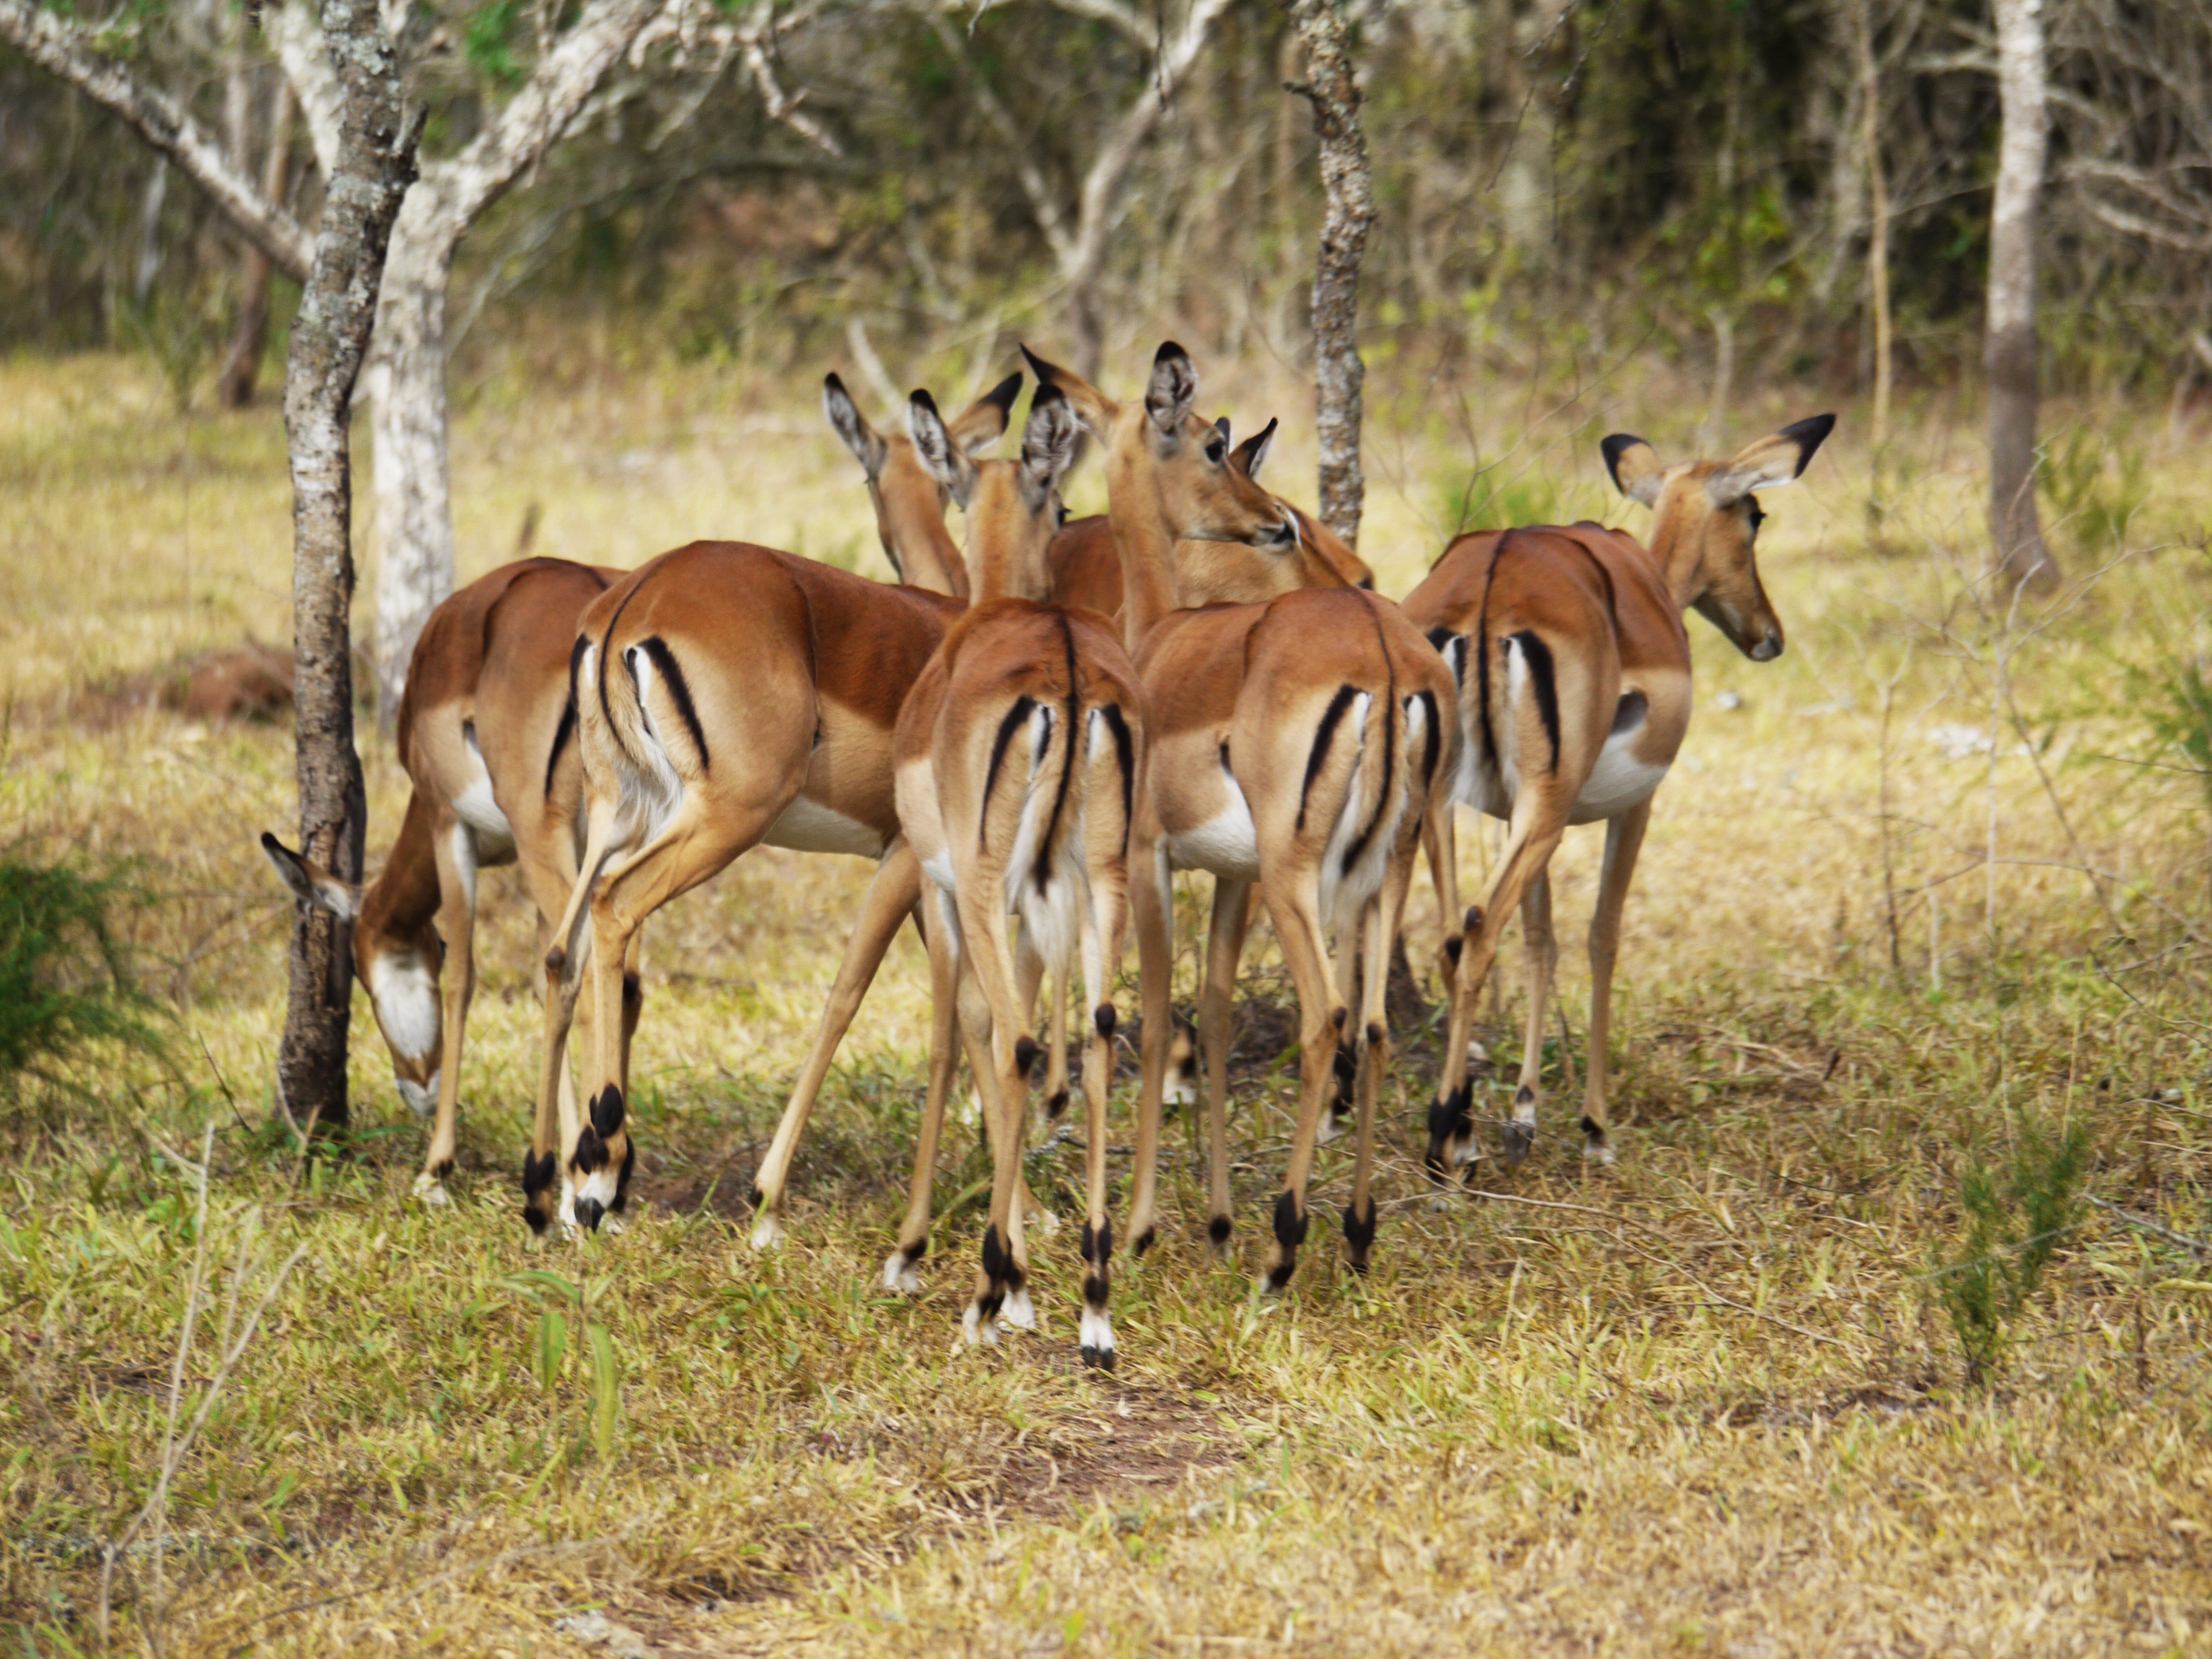
wilderness, prairie, flock, wildlife, pattern, herd, grazing, africa, mammal, freedom, national park, fauna, savanna, antelope, striped, rear view, gazelle, free, savannah, drawing, grassland, animals, vertebrate, impala, safari, uganda, wild animals, white tailed deer, from the rear, rump, springbok, pronghorn, lake mburo national park, cow goat family